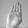
ASL letter: B